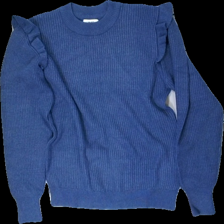
View: front
Type: Sweater
Category: Ladies
Brand: Object
Colors: Blue
Material: 81% viscose, 18% polyester
Cut: Regular, C-collar
Size: M
Season: All
Smell: Minor
Price range: 50-100
Recommended usage: Reuse
Comment: detergent scent